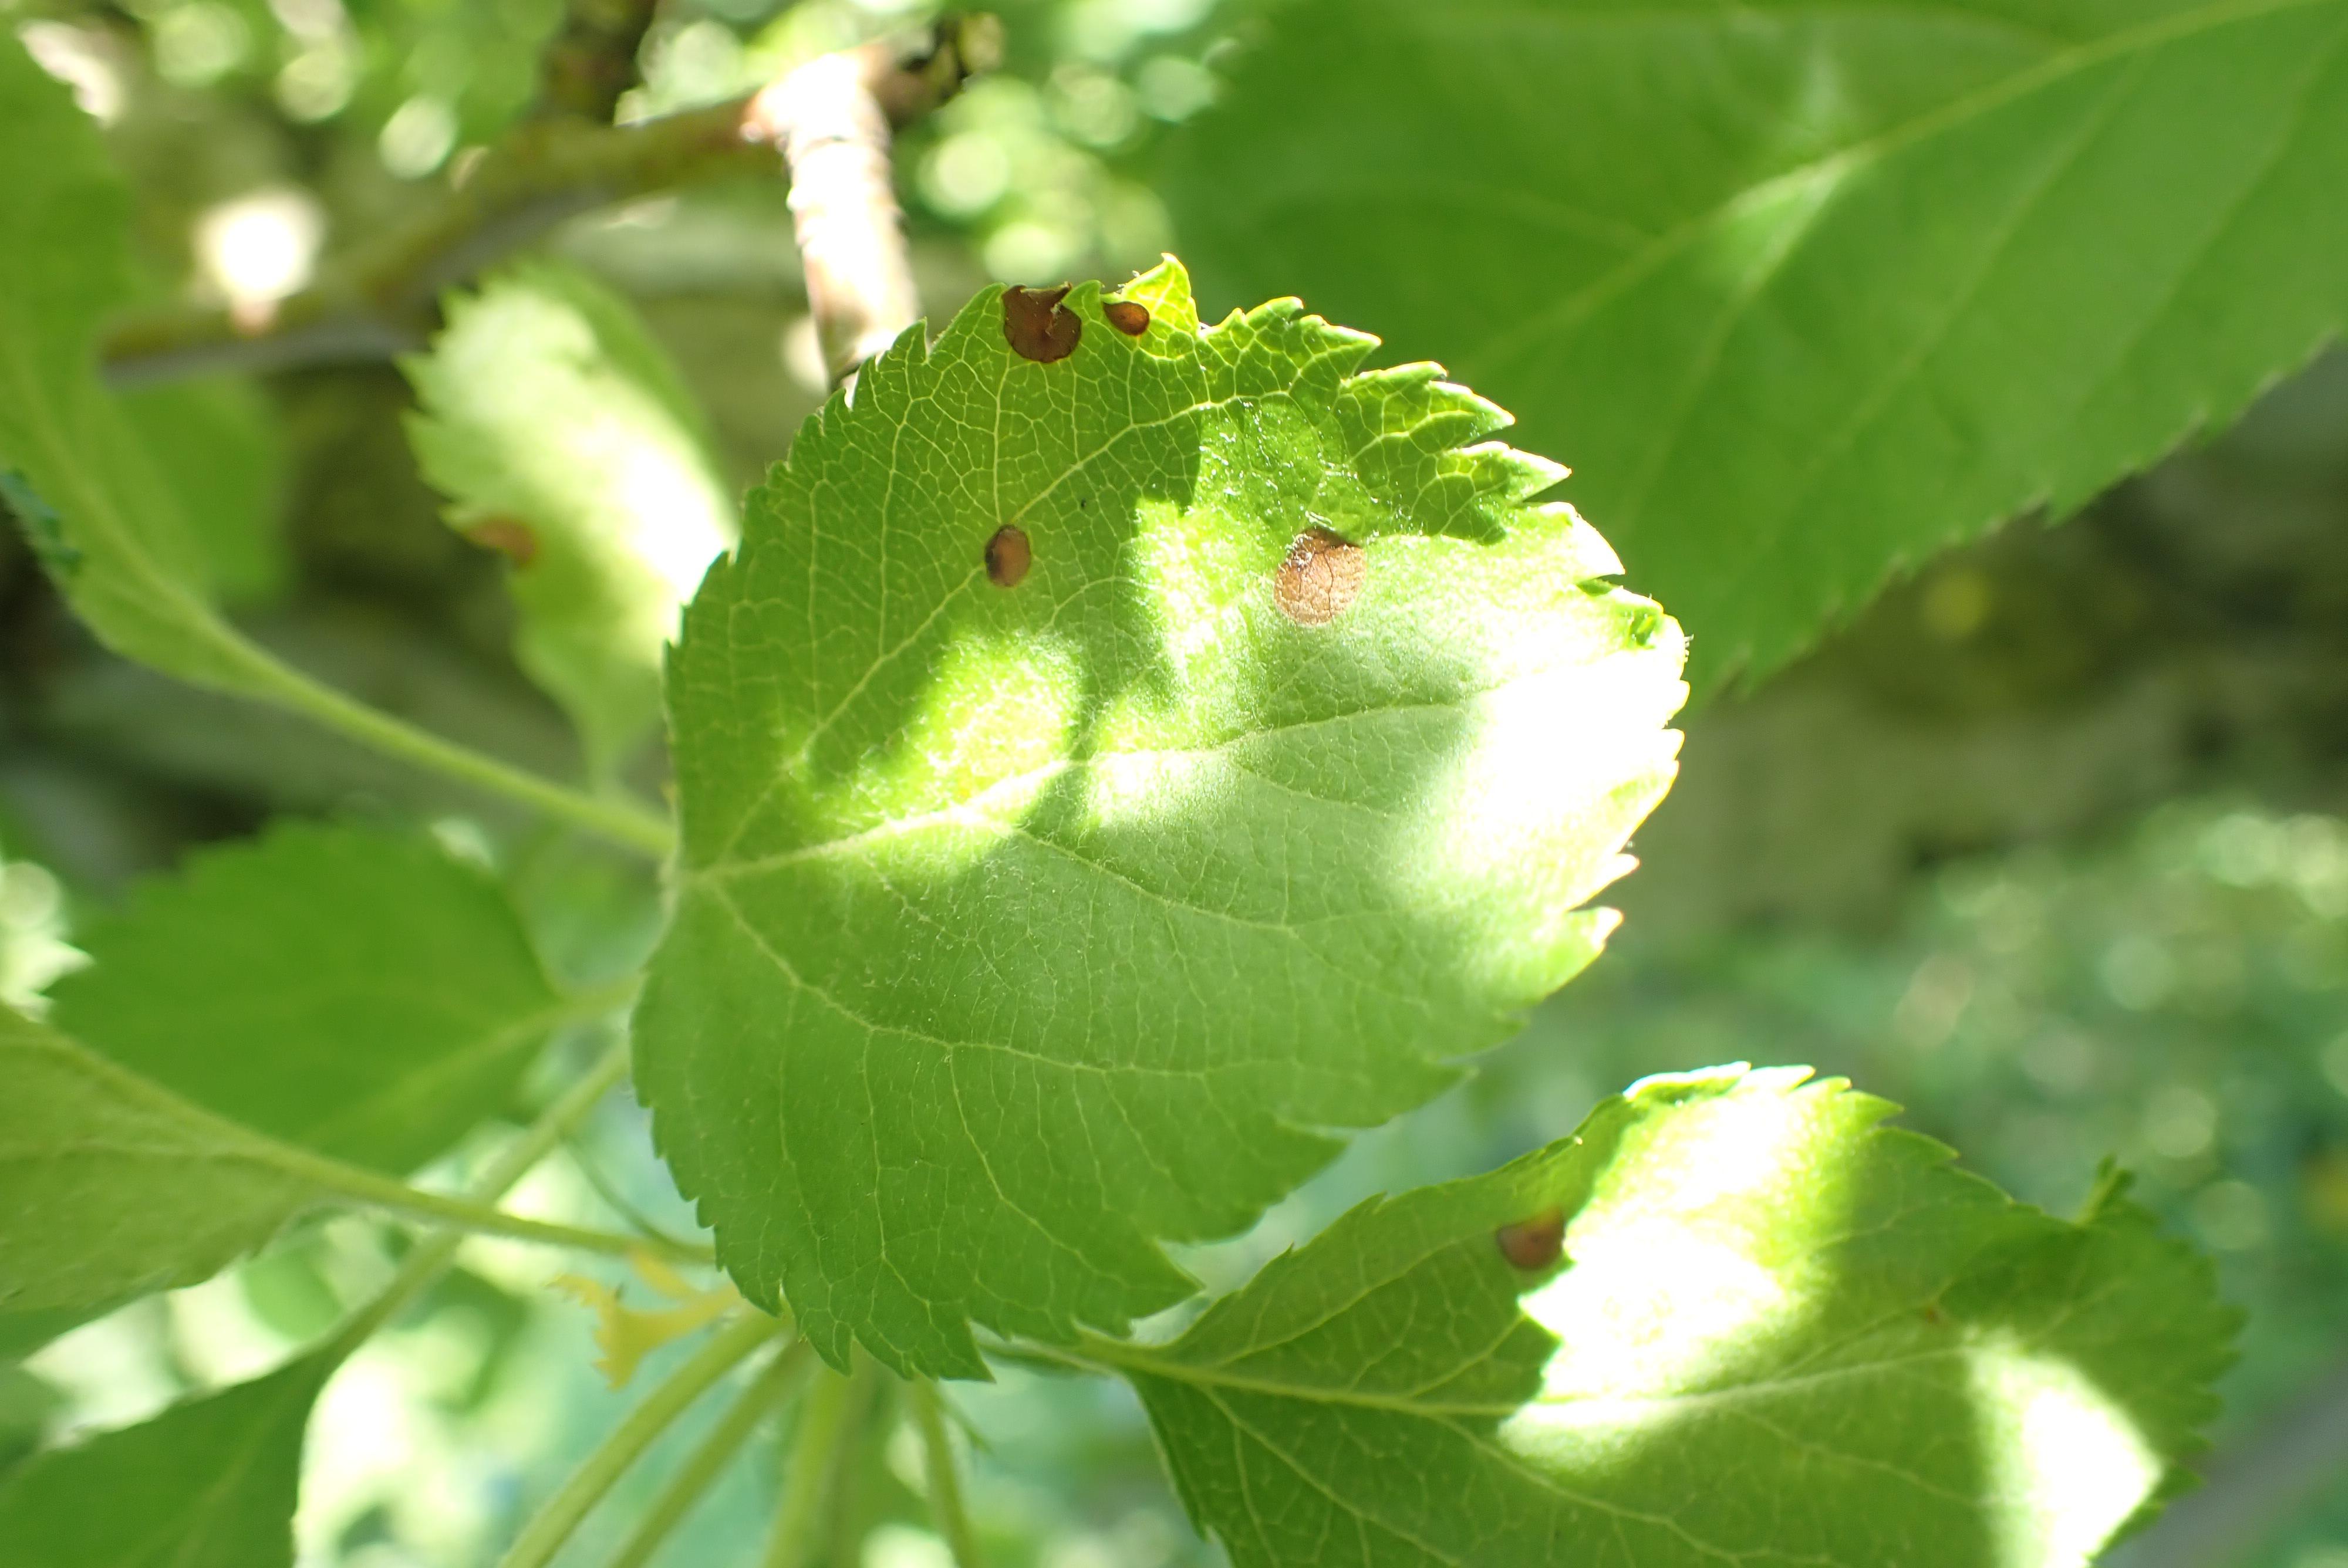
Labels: frog_eye_leaf_spot